Anne Healey

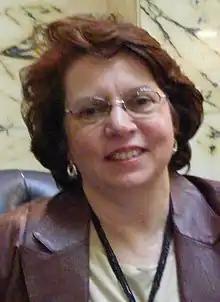

Anne Healey (born January 2, 1951) is an American politician. She is a member of the Maryland House of Delegates, representing District 22 in Prince George's County since 1991. She previously served on the City Council in Hyattsville, Maryland from 1987 to 1990.